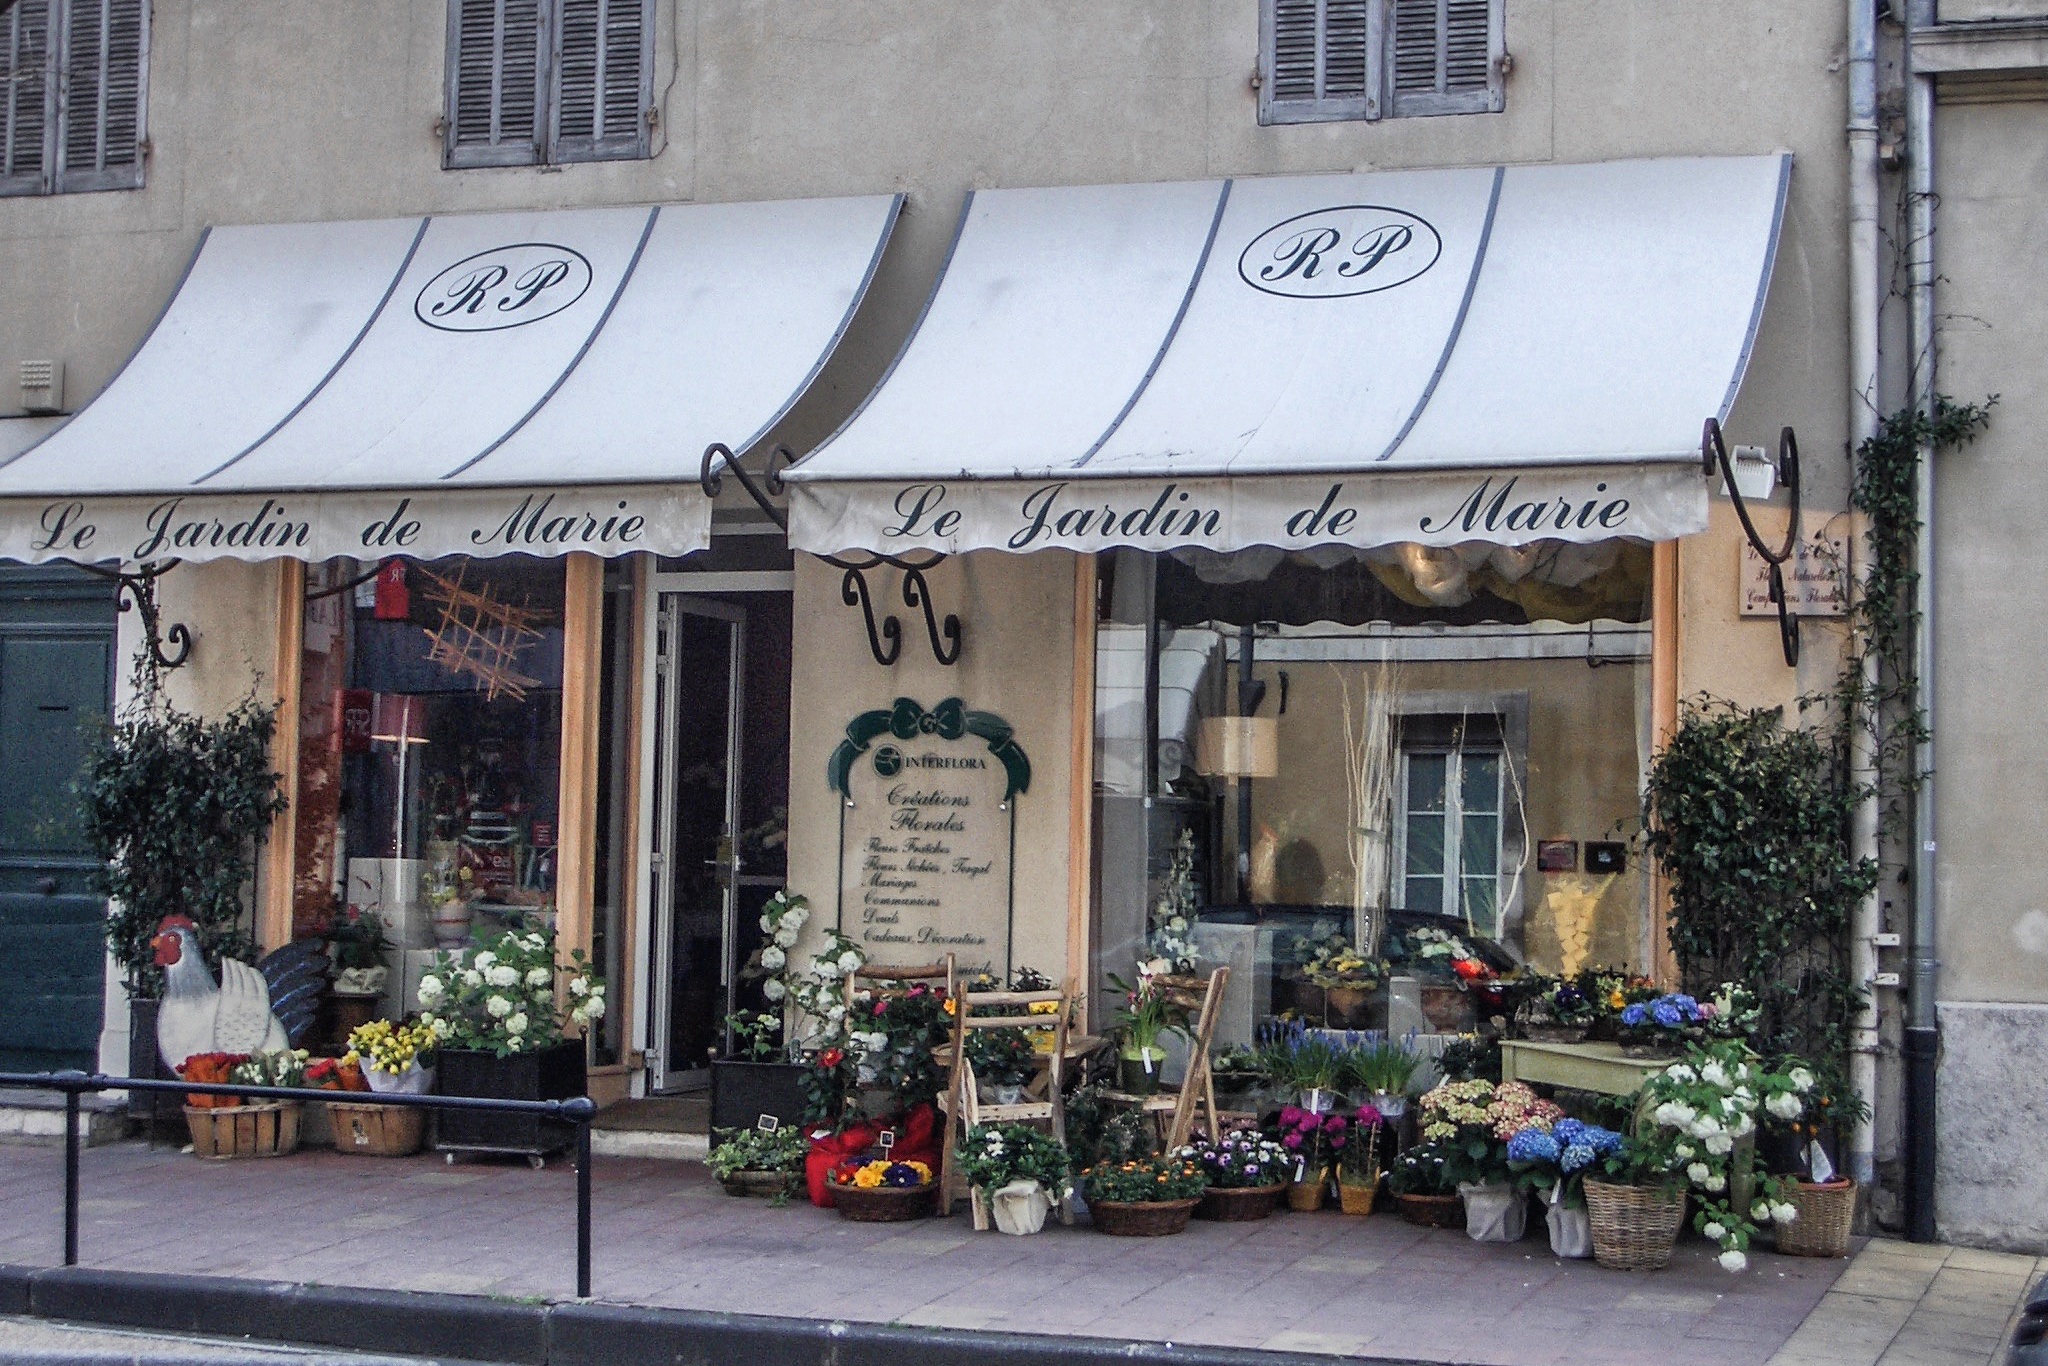
music, road, street, town, building, restaurant, city, france, shopping, provence, neighbourhood, flower shop, cavaillon, human settlement